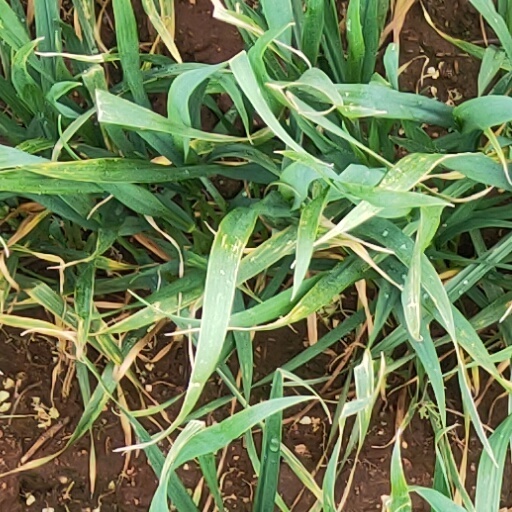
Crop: wheat